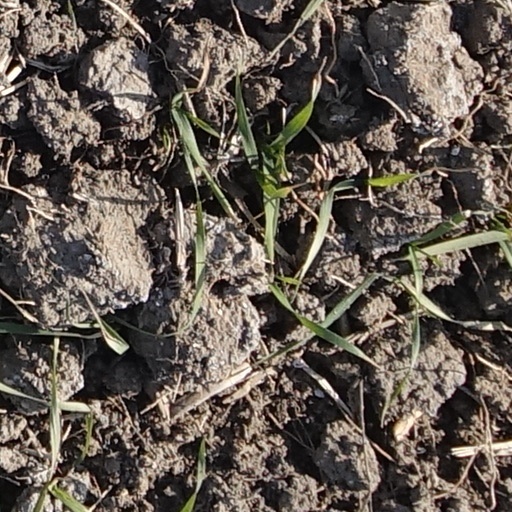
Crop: wheat